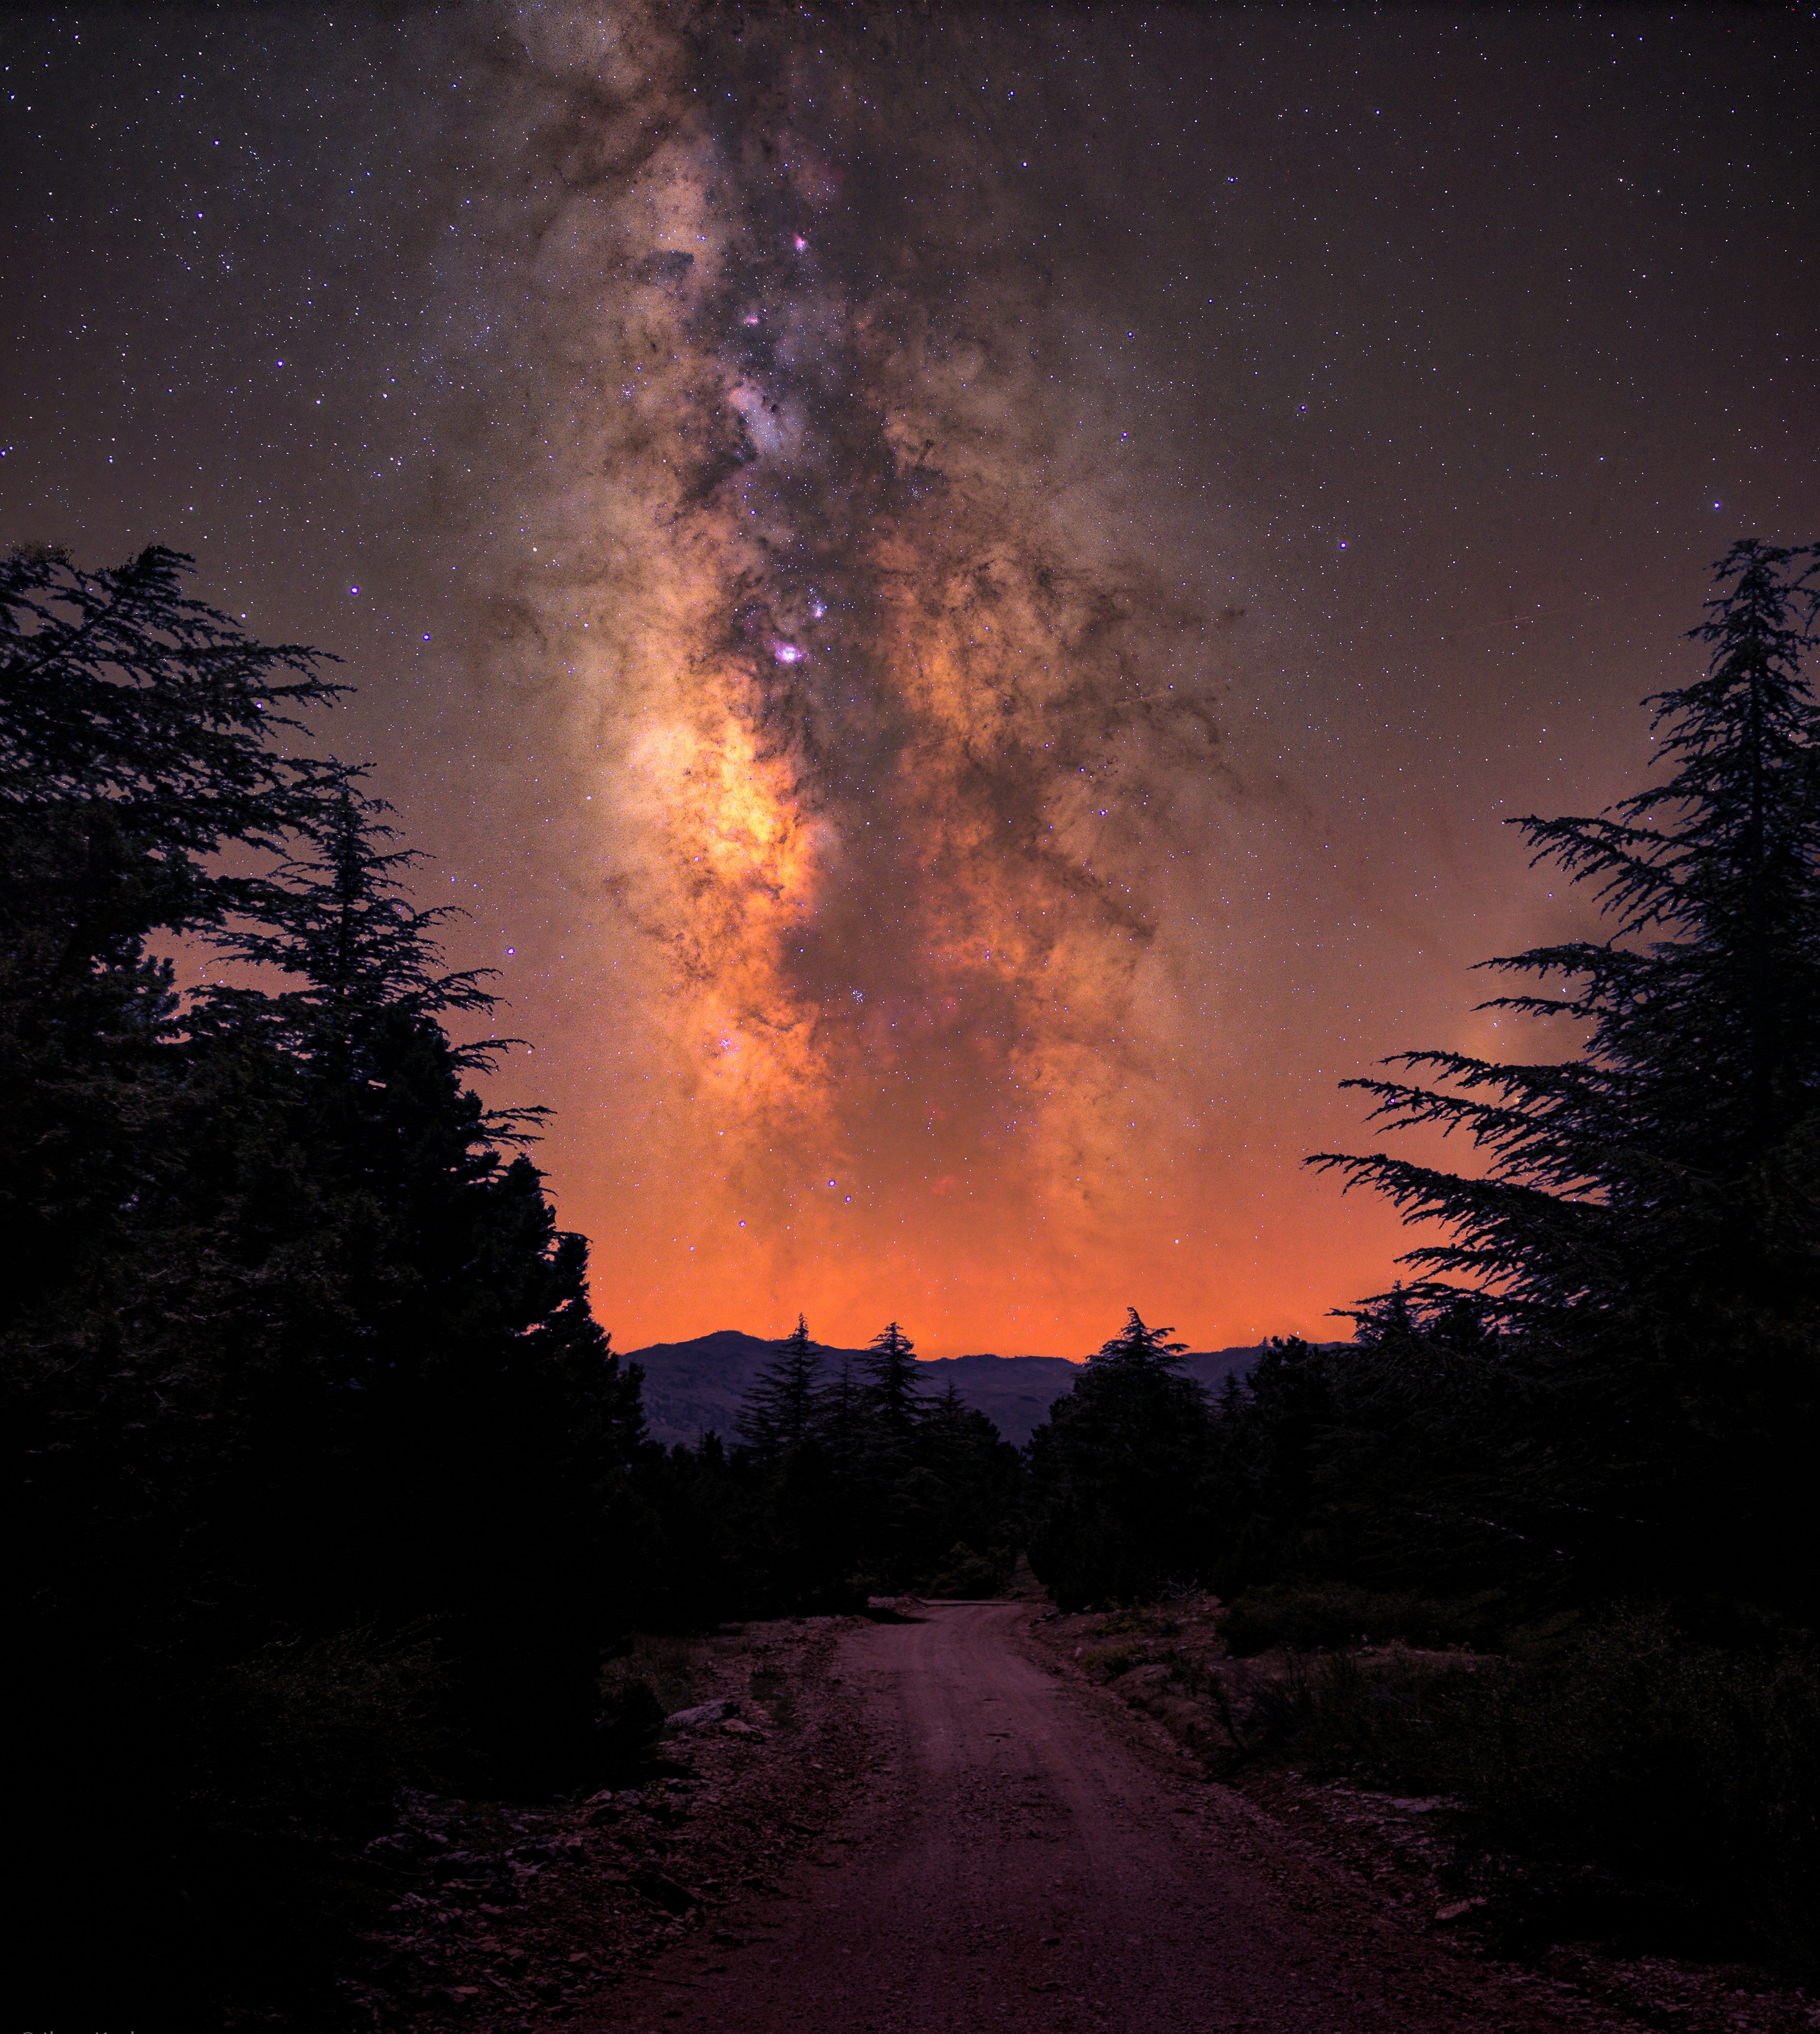
sky, atmosphere, natural landscape, cloud, tree, branch, lighting, plant, dusk, atmospheric phenomenon, afterglow, landscape, woody plant, horizon, astronomical object, geological phenomenon, red sky at morning, science, space, midnight, darkness, forest, sunrise, event, sunset, heat, evening, star, meteorological phenomenon, astronomy, night, dirt road, asphalt, art, road surface, dawn, winter, cumulus, fire, road, freezing